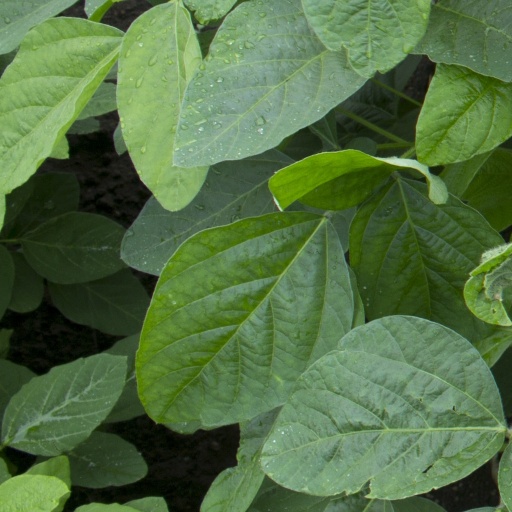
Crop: soybean